Johnson boiler

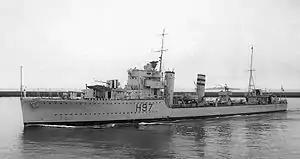

The Johnson boiler was the first of the O-type boilers, a class of water-tube boilers characterised by single steam and water drums vertically above each other, with curved vertical water tubes to the sides forming an overall cylindrical volume. There is no grate at the base of this furnace space, so they are fired by liquid burners, rather than a solid fuel furnace producing ash.